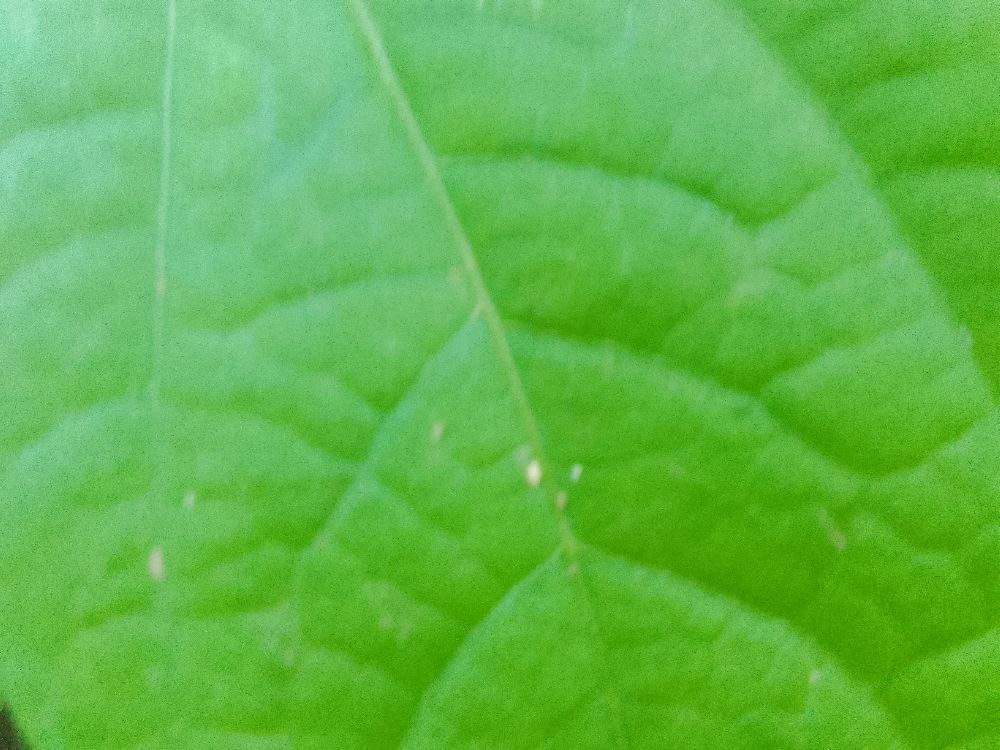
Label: healthy